Lara, Victoria

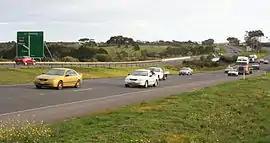
Princes Freeway at Lara

Lara and its surrounding land was occupied for tens of thousands of years before European colonisation by the Wadawurrung people.